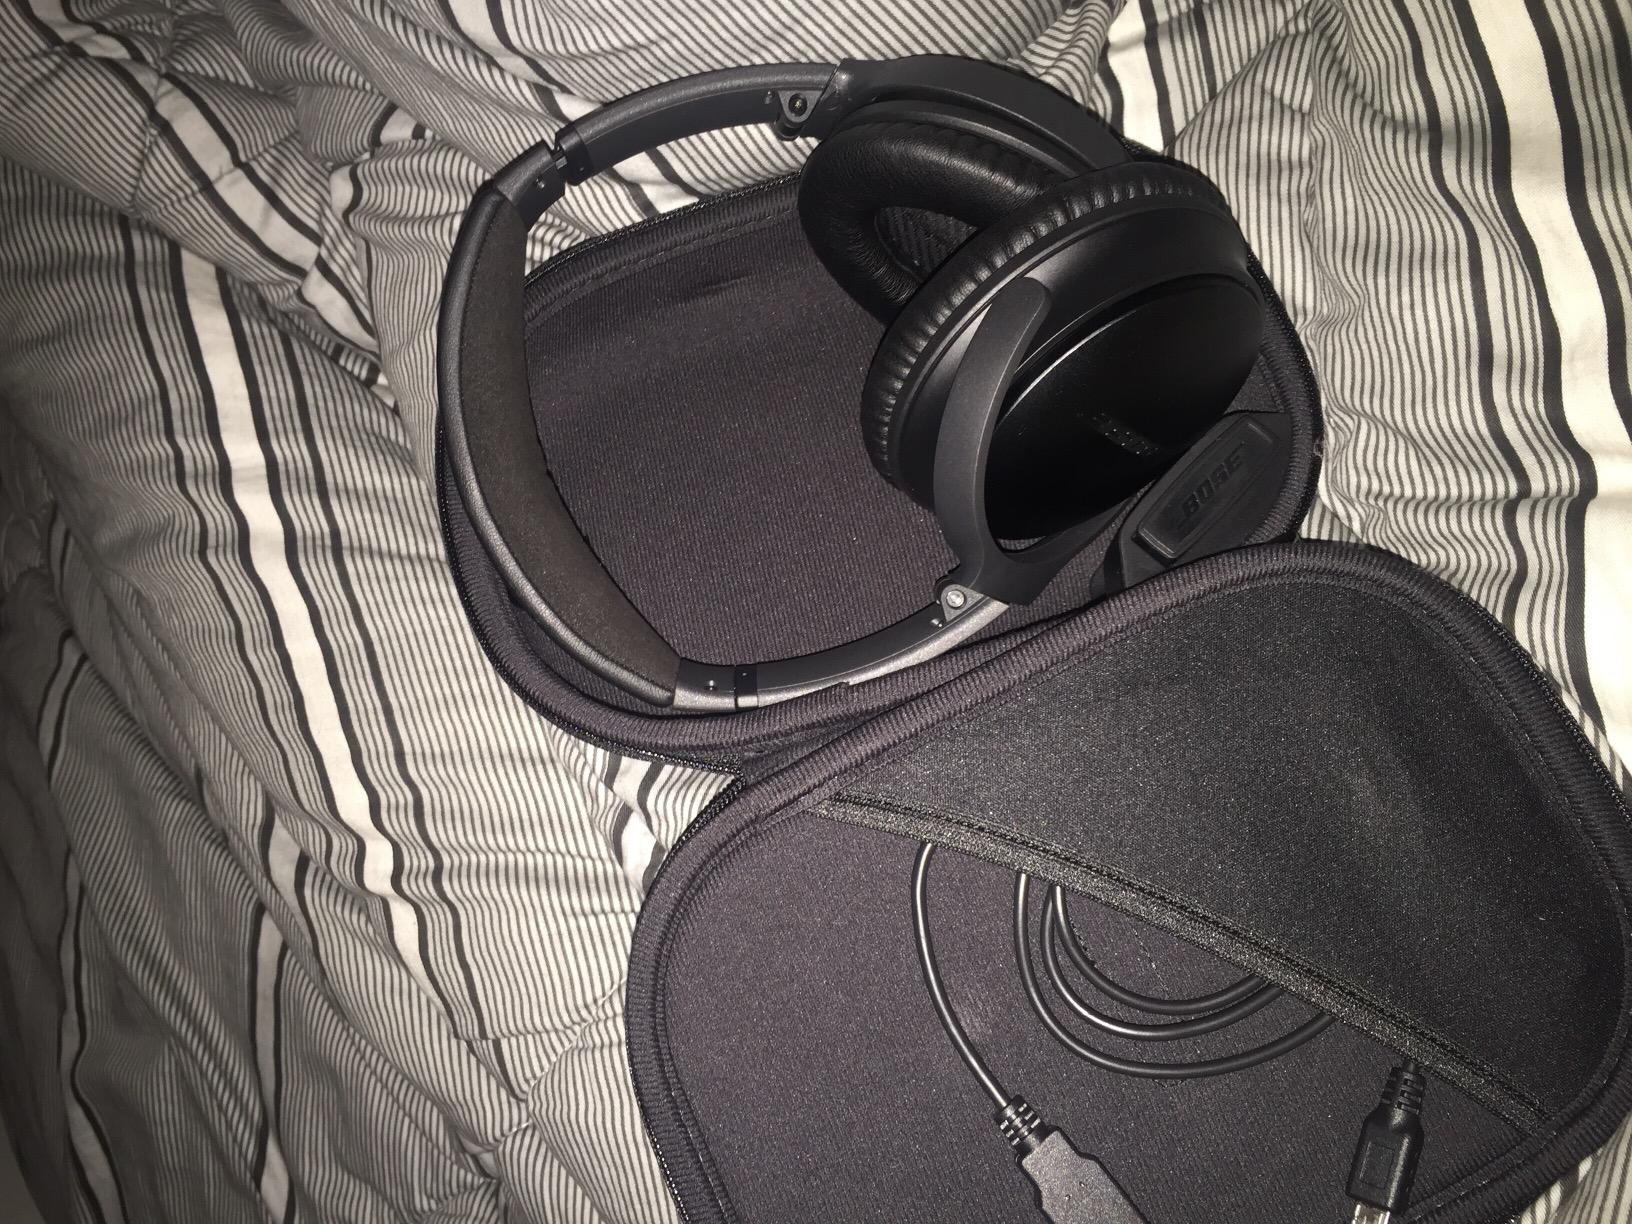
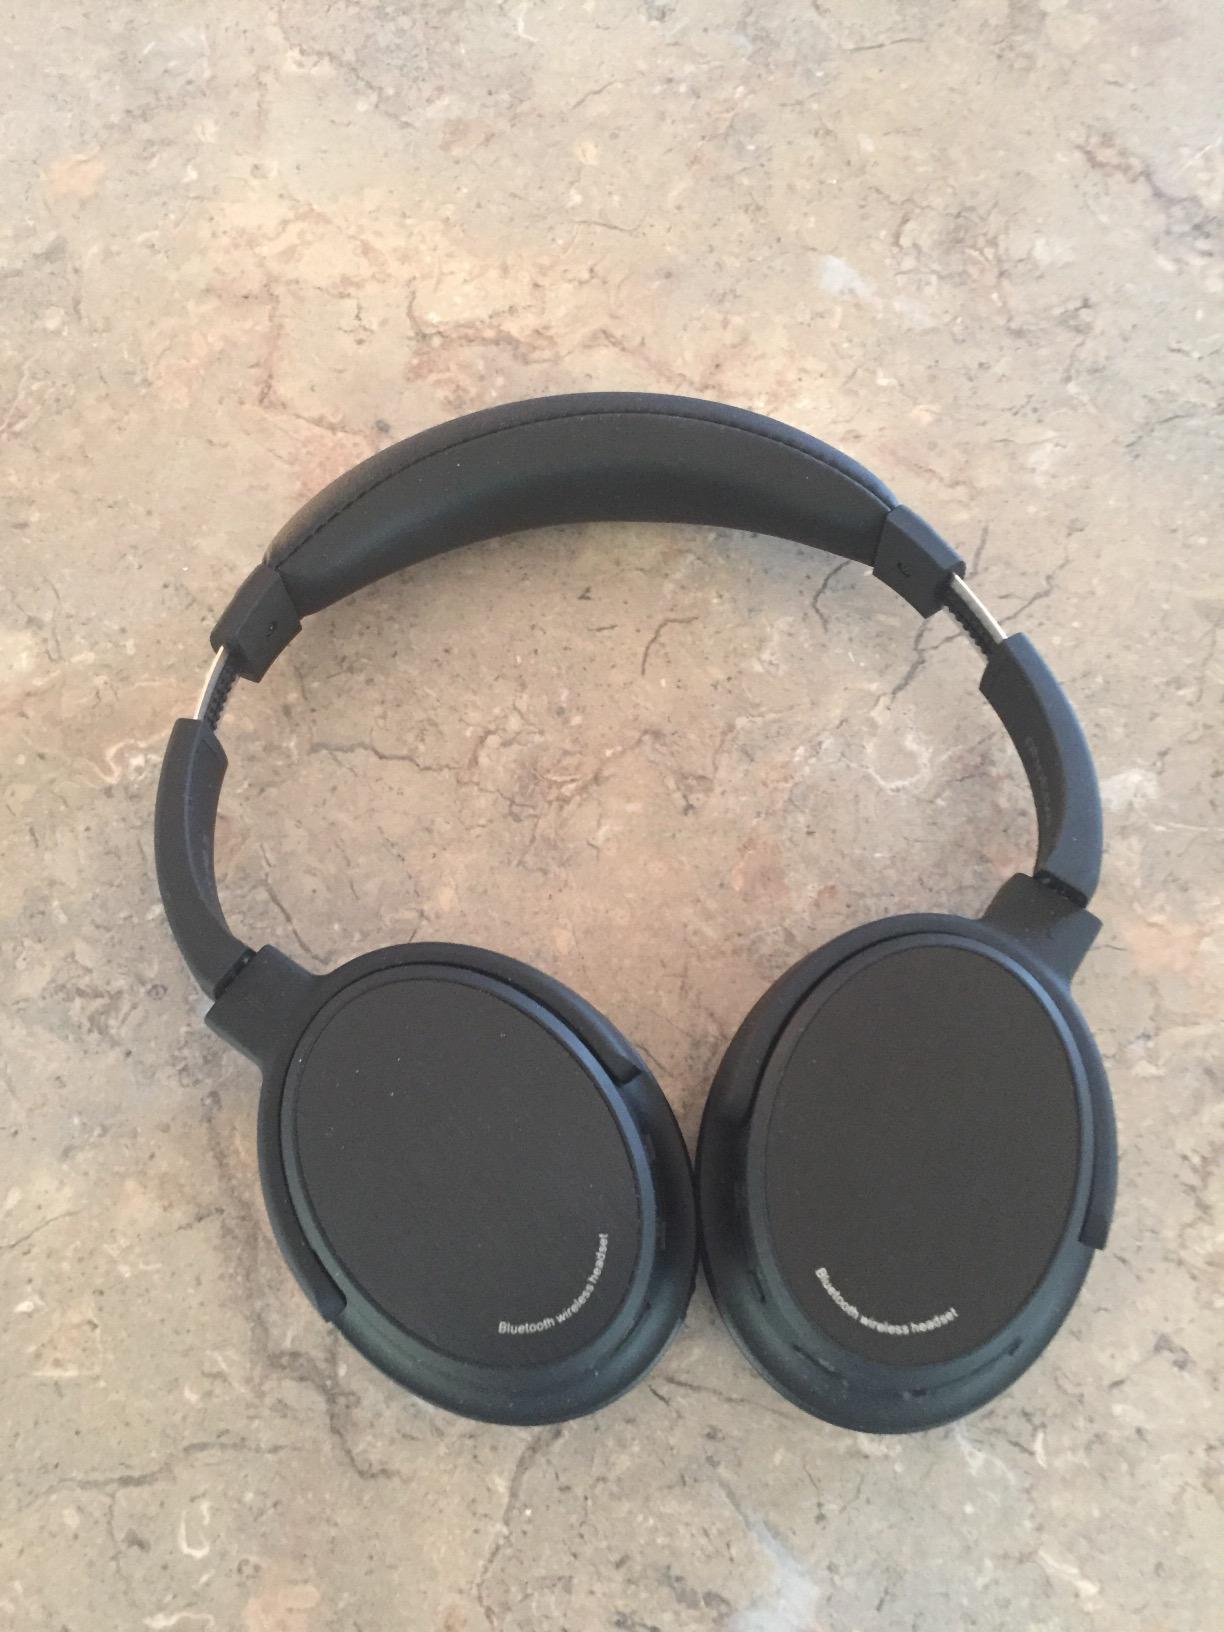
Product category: headphones
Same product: no